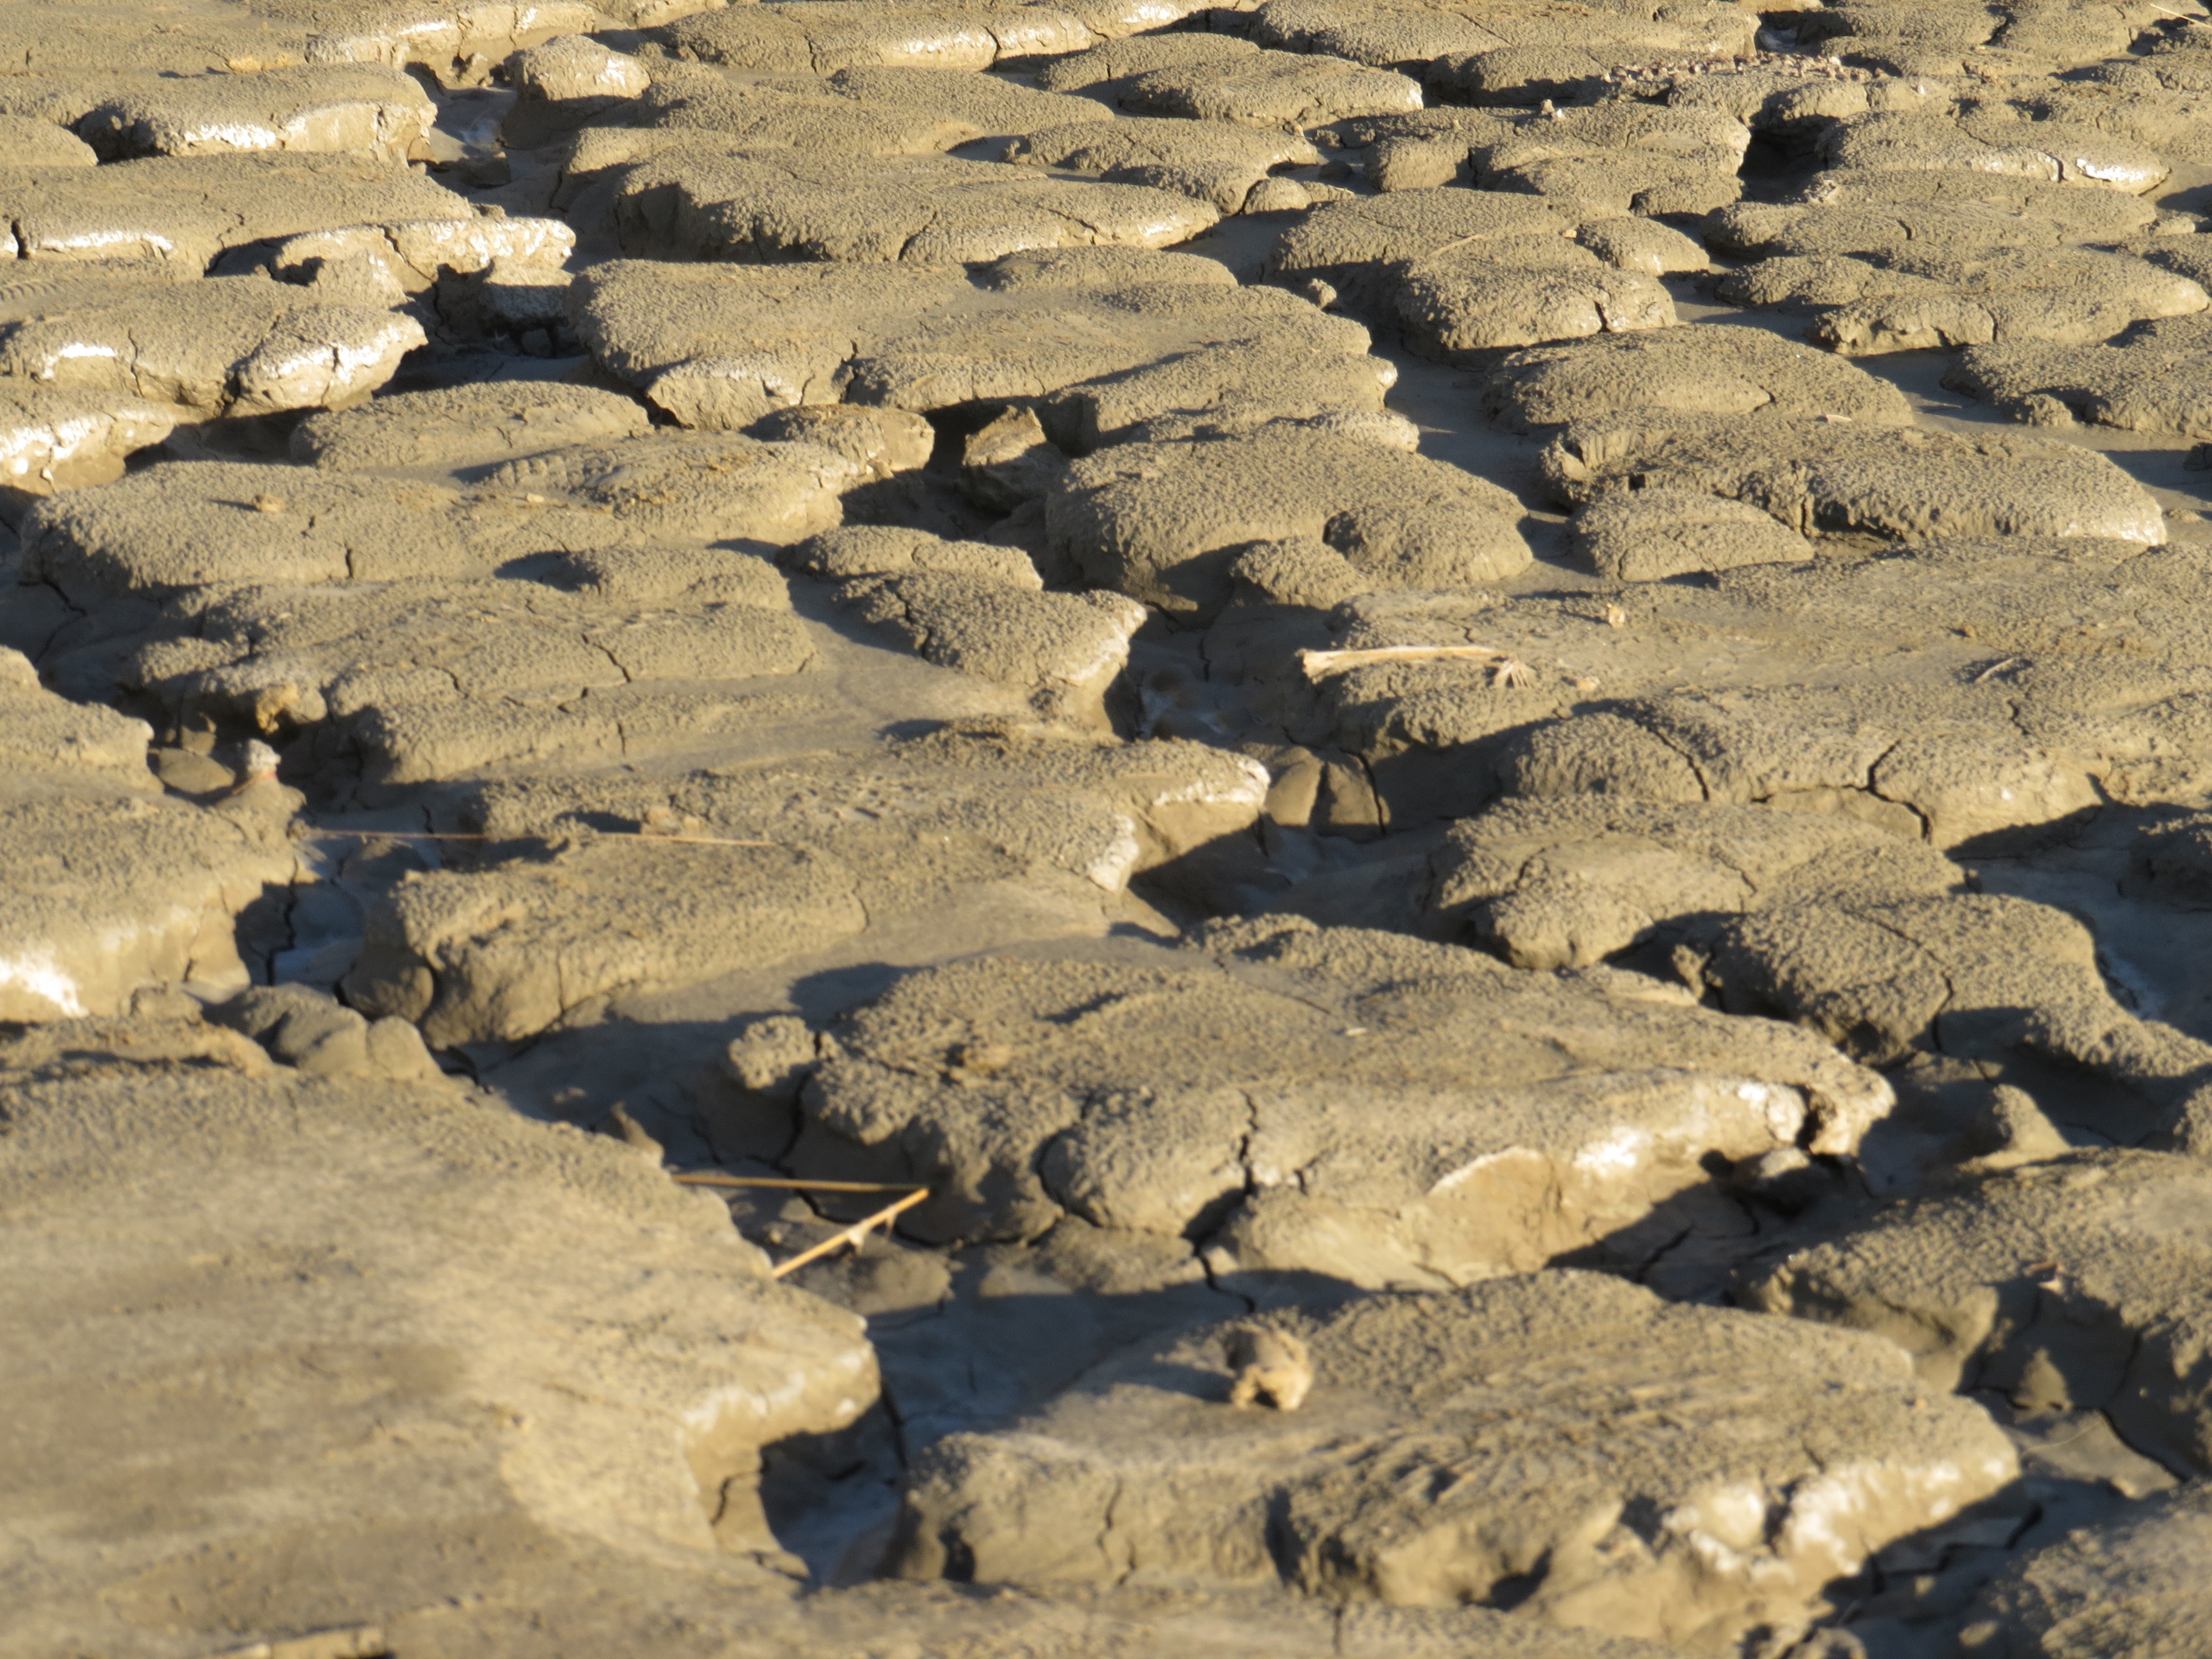
sea, nature, outdoor, sand, rock, footprint, soil, geology, romania, muddy, buzau, mudflat, muddy volcanoes